Batman: Year One

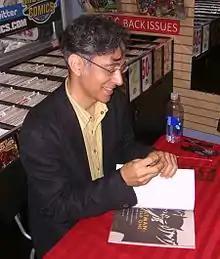
David Mazzucchelli autographing a copy of the 2005 deluxe edition trade paperback in 2012

Miller's past projects for "Daredevil" overwhelmed him since he had to handle both writing and illustration duties simultaneously. For "Year One", he once again relied on a comic book artist for illustrations while he simply wrote the story and the script. Mazzucchelli signed on to illustrate the artwork after accepting Miller's offering to do Batman. The team also consisted of Mazzucchelli's wife Richmond Lewis who was in charge of coloring, Todd Klein as the story's letterer, and O'Neil editing the overall story.